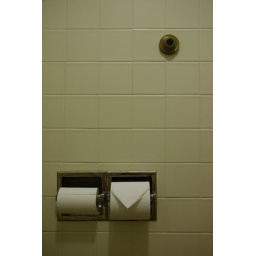
they fold the toilet paper in the hotel.